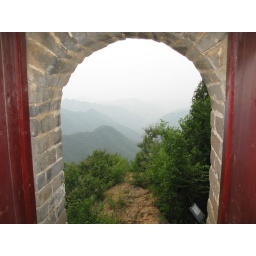
A door in the wall